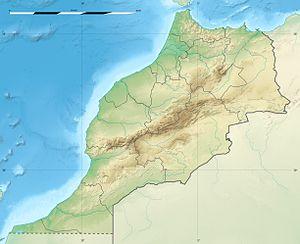
Carte physique vierge du Maroc, destinée à la géolocalisation. Scale: 1:4,000,000 (precision: 1,000 m) Equirectangular projection, WGS84 datum Central meridian: 007° 04' 30"" W Standard parallel: 31° 46' 30"" N Geographic limits of the map: Top: 36° 15' N Bottom: 27° 18' N Left: 013° 33' W Right: 000° 36' W"
"Echemaïa est une ville du Maroc située dans la région de Marrakech-Safi entre la ville de Safi et Marrakech. Anciennement dite ""Al Kasba"" elle fut renommée ""Chemaïa"" depuis la mise en place de l'une des plus importantes usines productrice de bougies de la région.
Ceci est la Liste non exhaustive des villes jumelées du Maroc ayant des liens permanents avec des communautés locales dans d'autres pays. Dans la plupart des cas, l'association, en particulier lorsque officialisée par le gouvernement local, est connu comme "jumelage", et alors que la plupart des endroits sont des villes, la liste comprend aussi des villages, des villes, des districts, comtés, etc., avec des liens similaires.
Beni Ayat est une commune rurale marocaine, de la région de Béni Mellal-Khénifra, province d'Azilal.
Le village d'Igdamen ou encore Douar Igdamen, et l'un des 65 villages de la commune rurale d'Idaougnidif relevant de la province de Chtouka-Aït Baha, Wilaya d'Agadir, région de Souss-Massa. Il se trouve à 15 km environ du Souk El khemiss Idaougnidif. D'une superficie de 6 000 m² et de 1 120 m d'attitude.